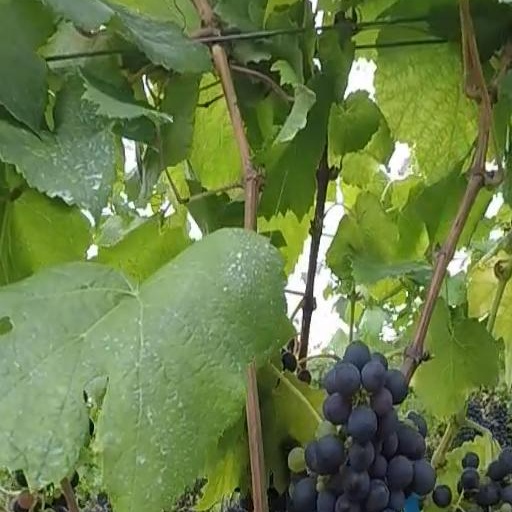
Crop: grape